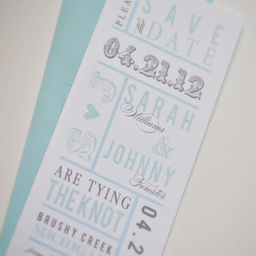
another possible invitation -- love the font , just need to switch to coral and aqua colors